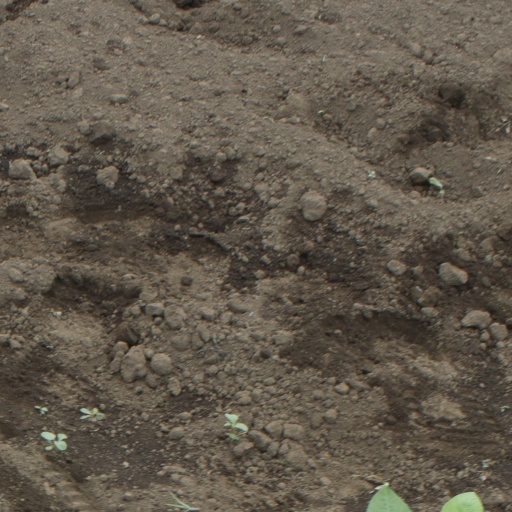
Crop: soybean